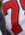
Number: 7